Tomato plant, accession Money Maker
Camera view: tilt-top (135 deg); turntable rotation: 300 degrees
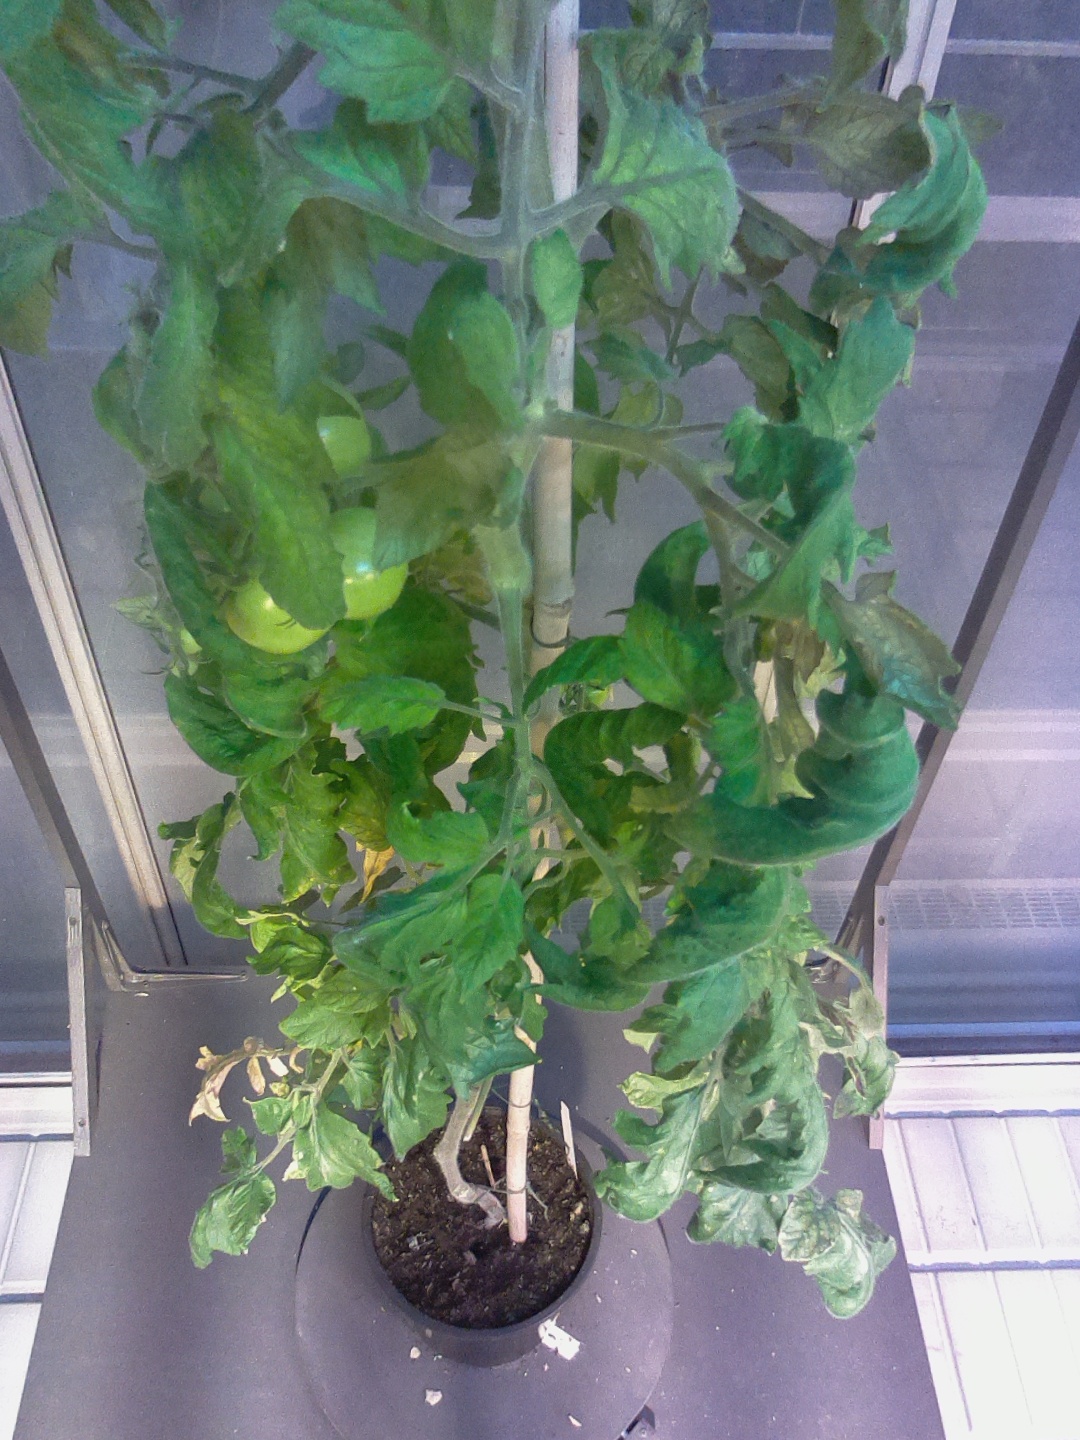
BBCH growth stage 76: 60%-70% of final fruit size